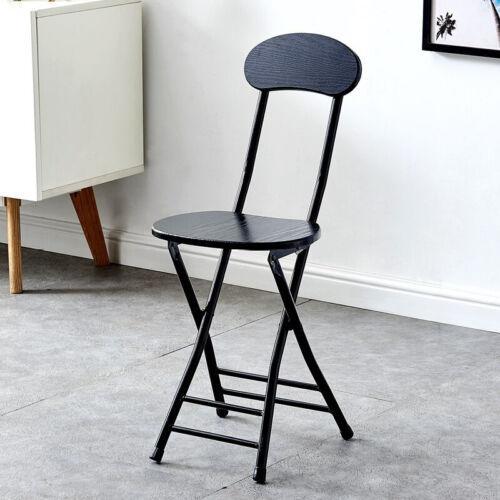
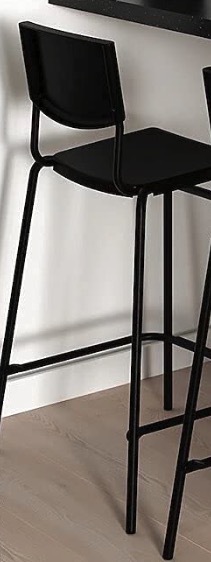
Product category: stool
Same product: no